Samambaia Sul station

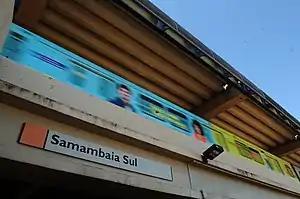
View of the station entrance

Samambaia Sul (Station code: SAS) is a Federal District Metro brazilian station on Orange line. It opened on 6 February 2002 on the already operating section of the line from Central to Terminal Samambaia. It is located between Furnas and Terminal Samambaia.